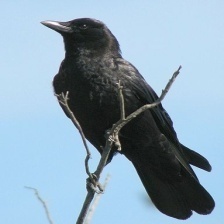
Species: CROW
Scientific name: CORVUS